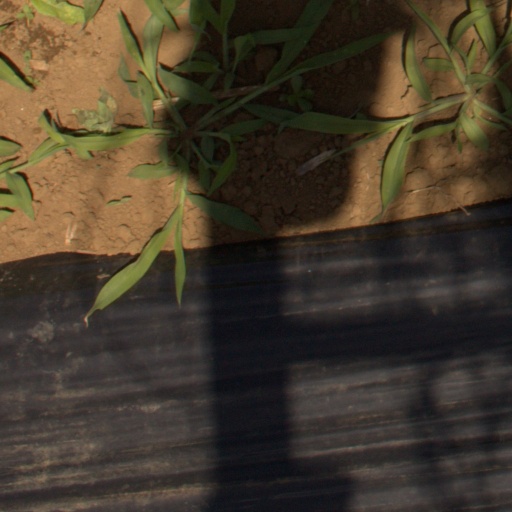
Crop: Jerusalem artichoke